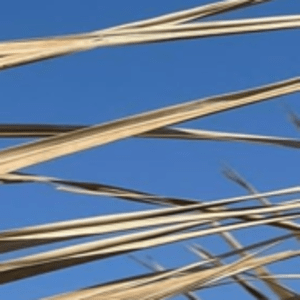
Label: Manganese Deficiency